Ezra Butler Eddy

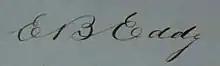
Ezra B. Eddy's signature, 10/1854

Ezra Butler Eddy (August 22, 1827 – February 10, 1906) was a Canadian businessman and political figure. Born in Vermont, Eddy moved to Canada, where he founded the E. B. Eddy Company, which produced matches and related wood products, later diversifying into pulp and paper and expanding to become a major manufacturer. Eddy later became a politician, serving as mayor of Hull, Quebec and as a Quebec legislator.